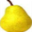
Label: pear